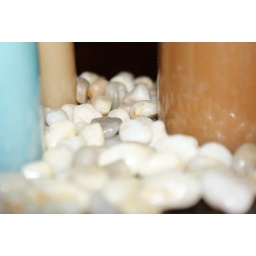
Shot these stones in candle set that we had at the house. shot hand held.